Skatval Station

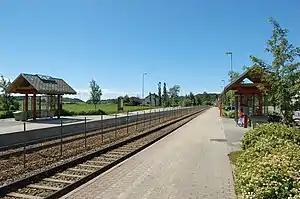
View of the station

Skatval Station is a railway station located in the village of Skatval in Stjørdal Municipality in Trøndelag county, Norway. It is located along the Nordlandsbanen railway line. The station is served hourly by the Trøndelag Commuter Rail service to Steinkjer and Trondheim. The service is operated by SJ Norge. There is free parking at the station, but no ticket machine.